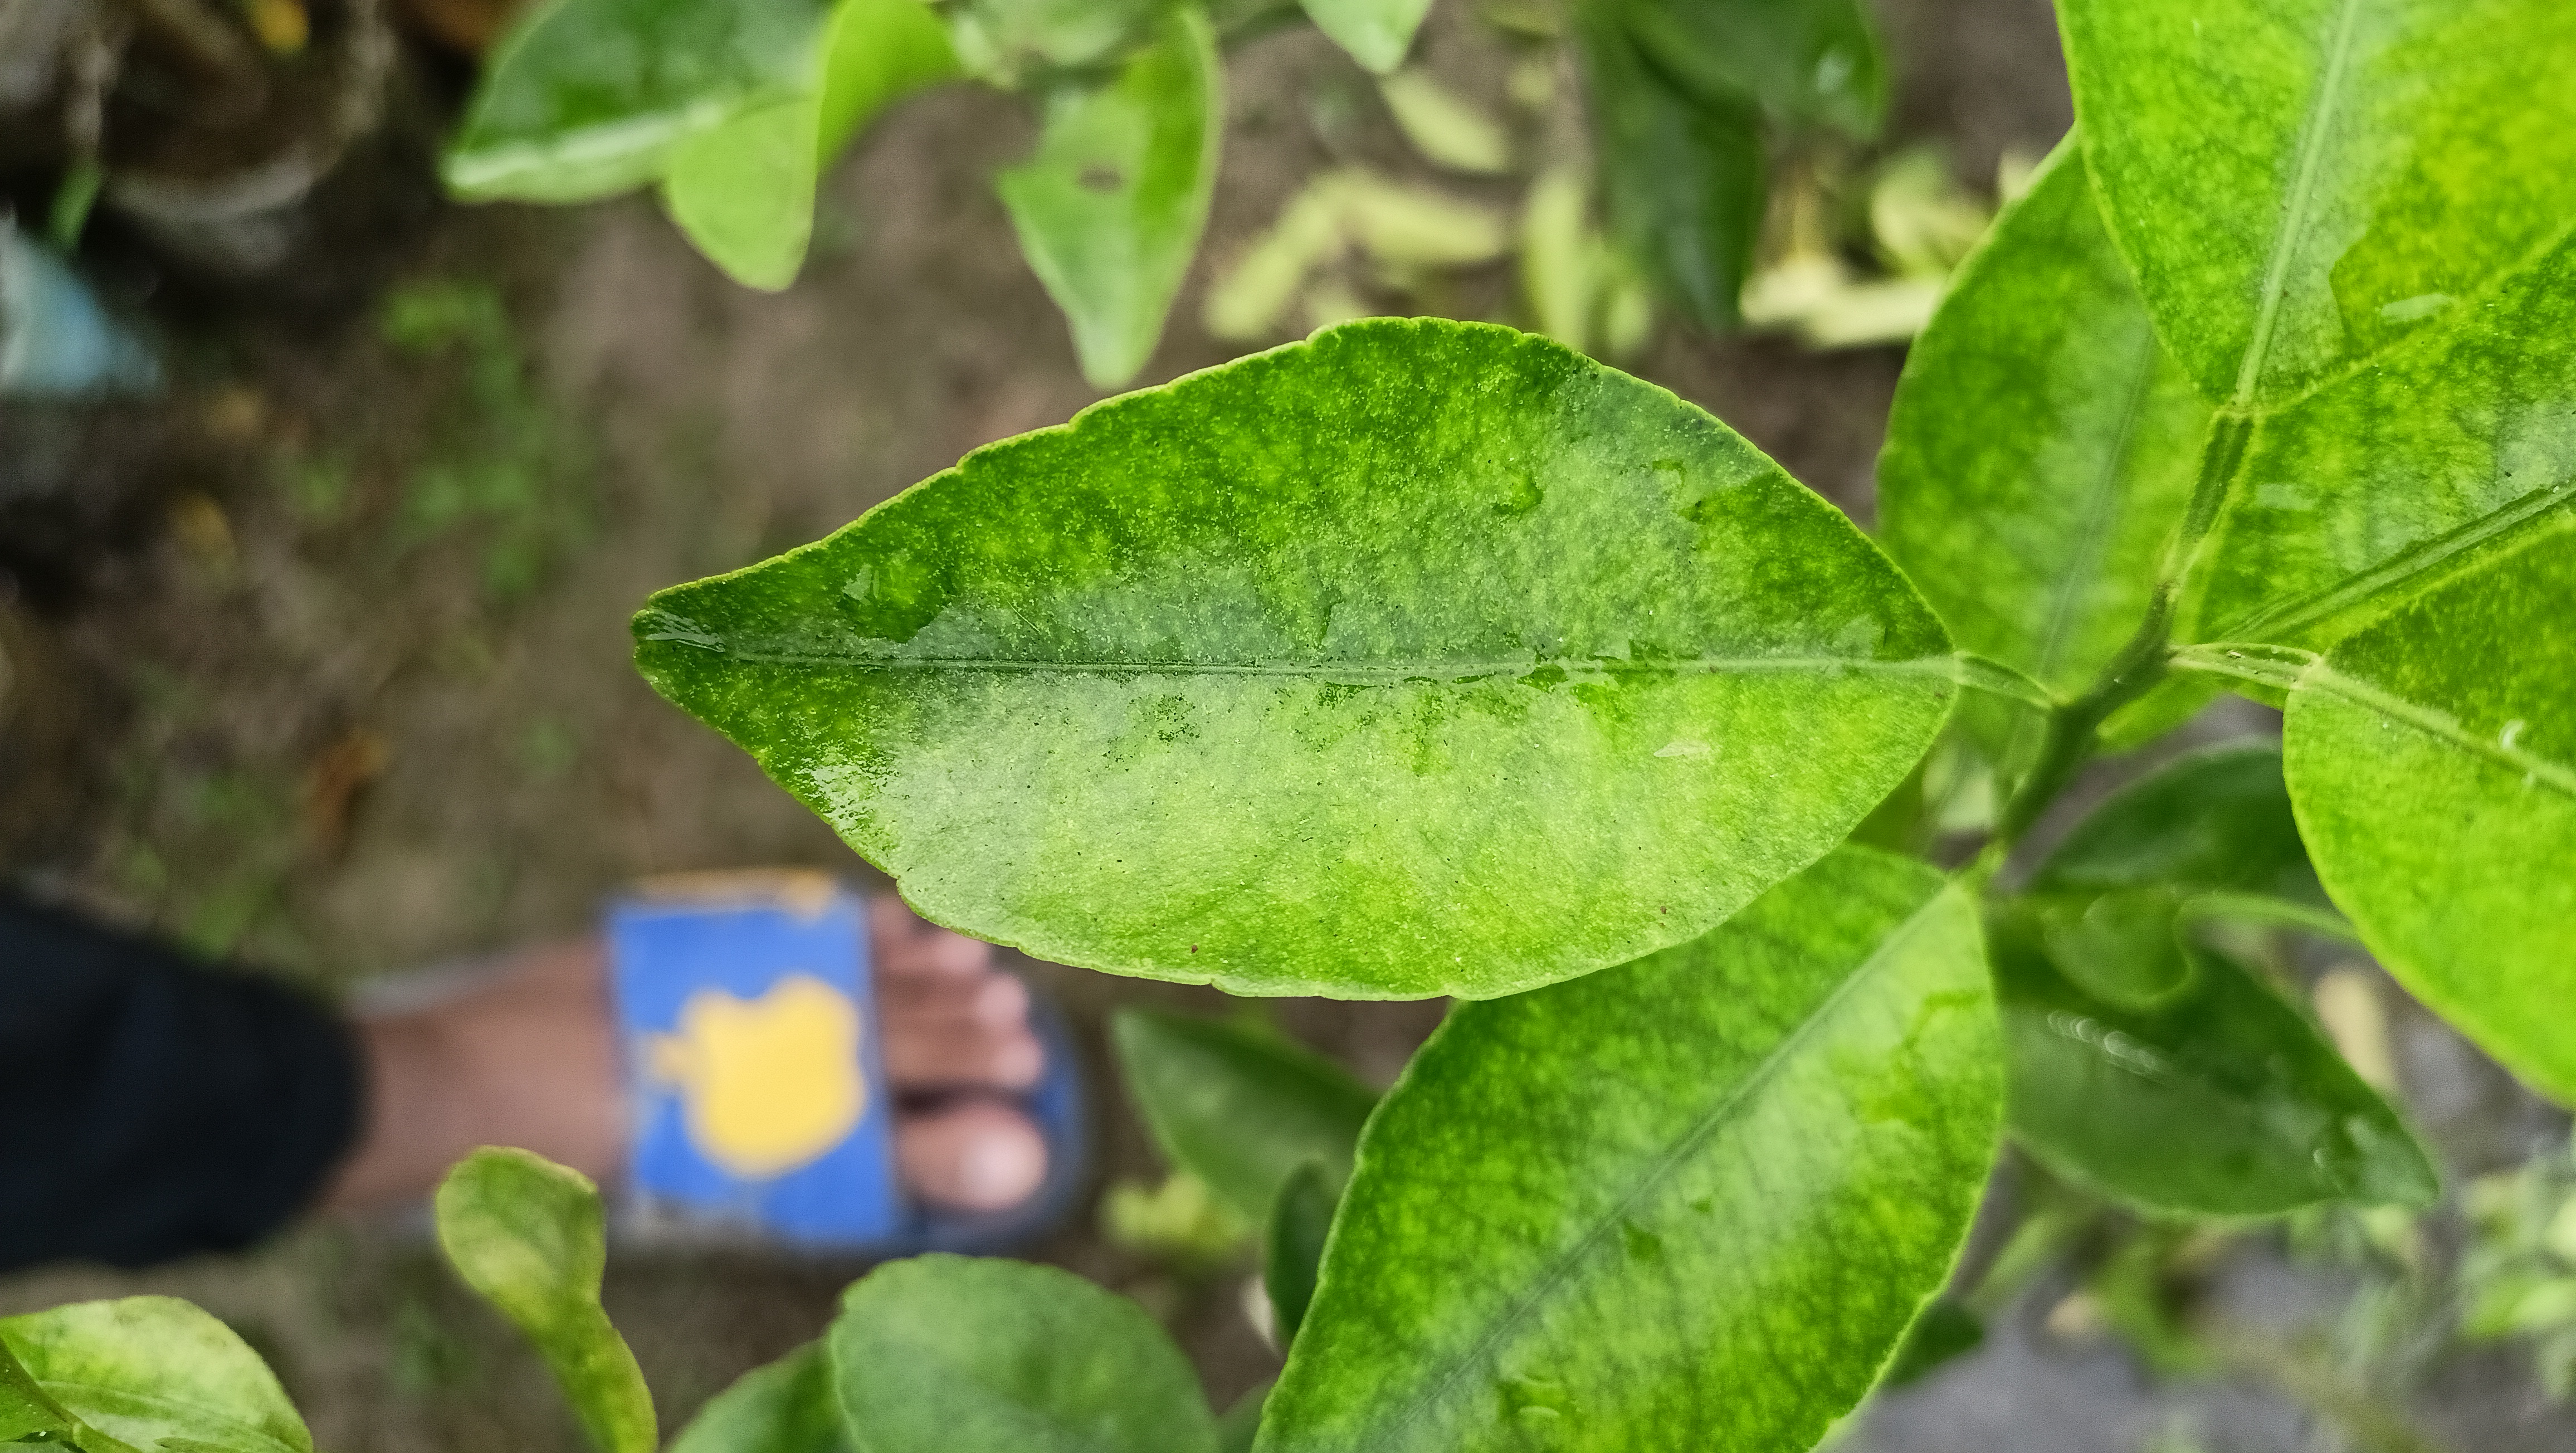
Mandarin leaf variety: China Mishti